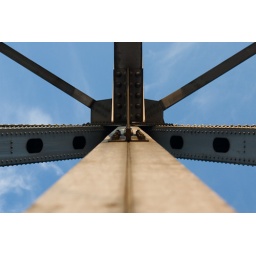
An old train bridge converted to a pedestrian walkway in Little Rock, AK.